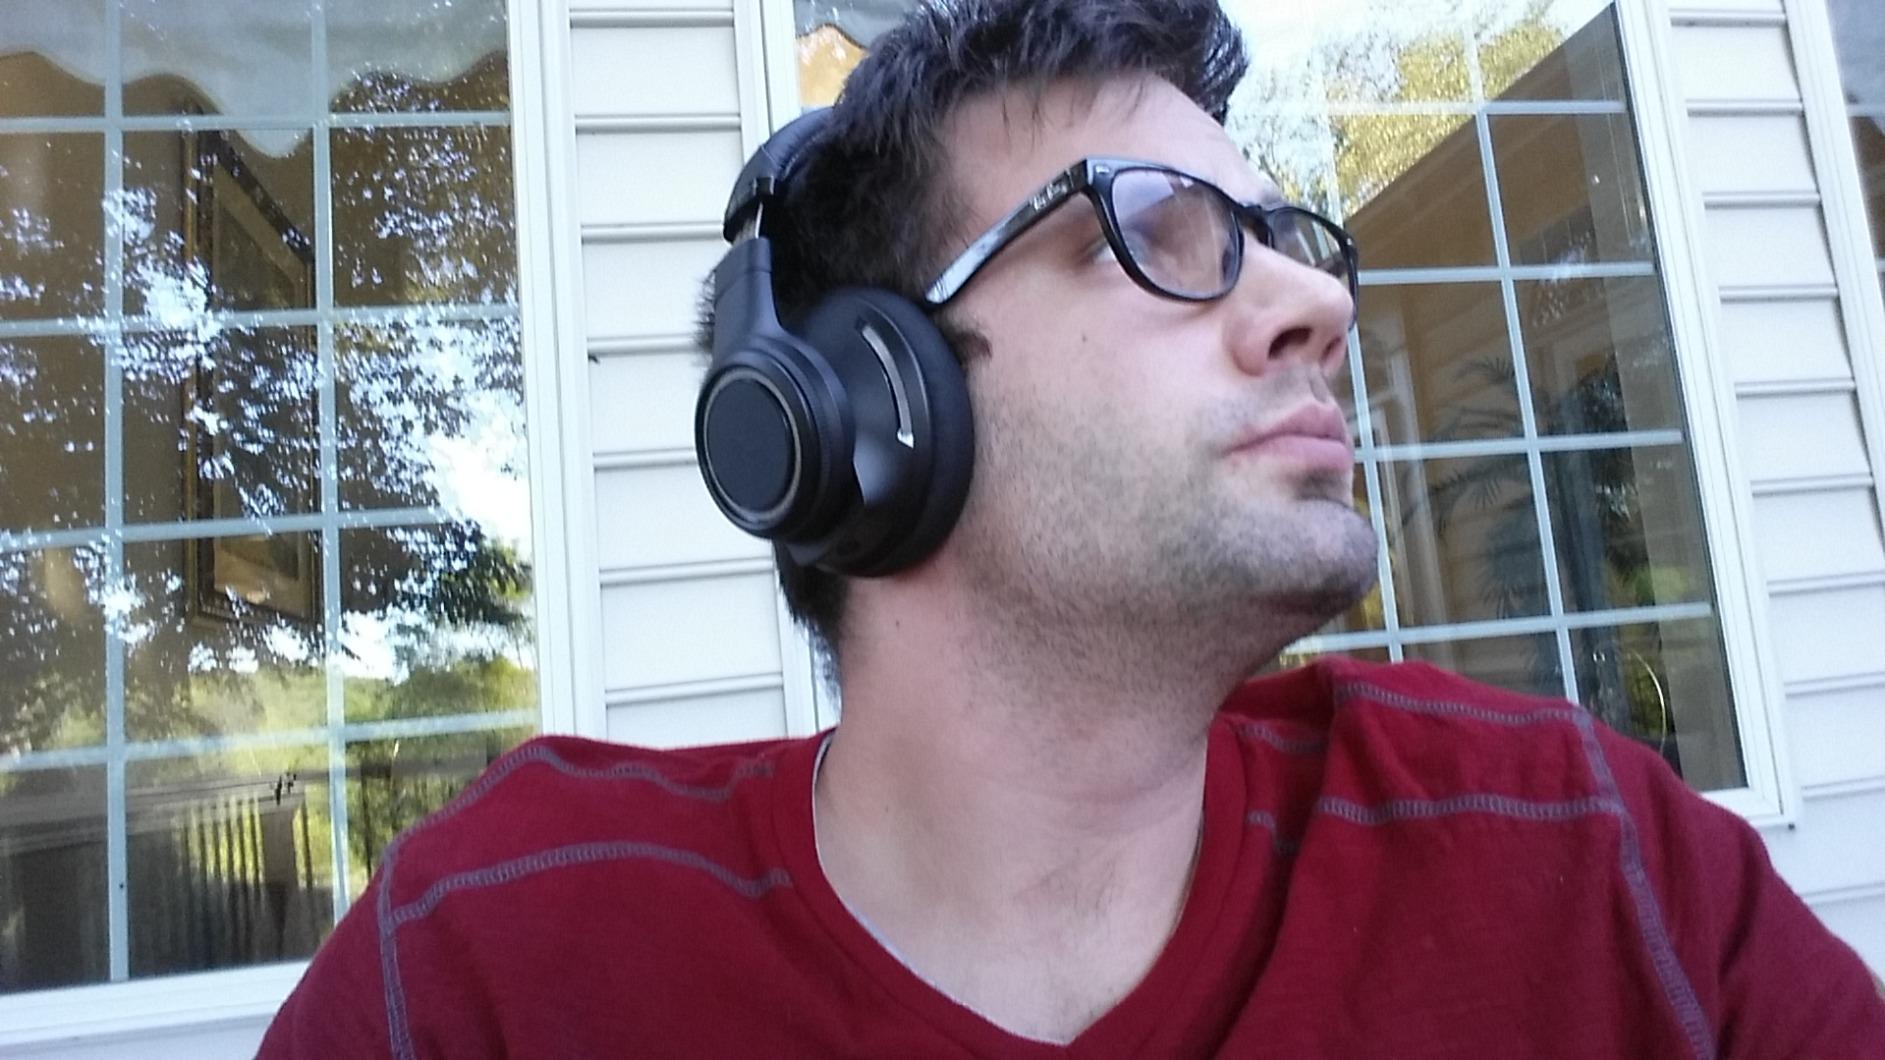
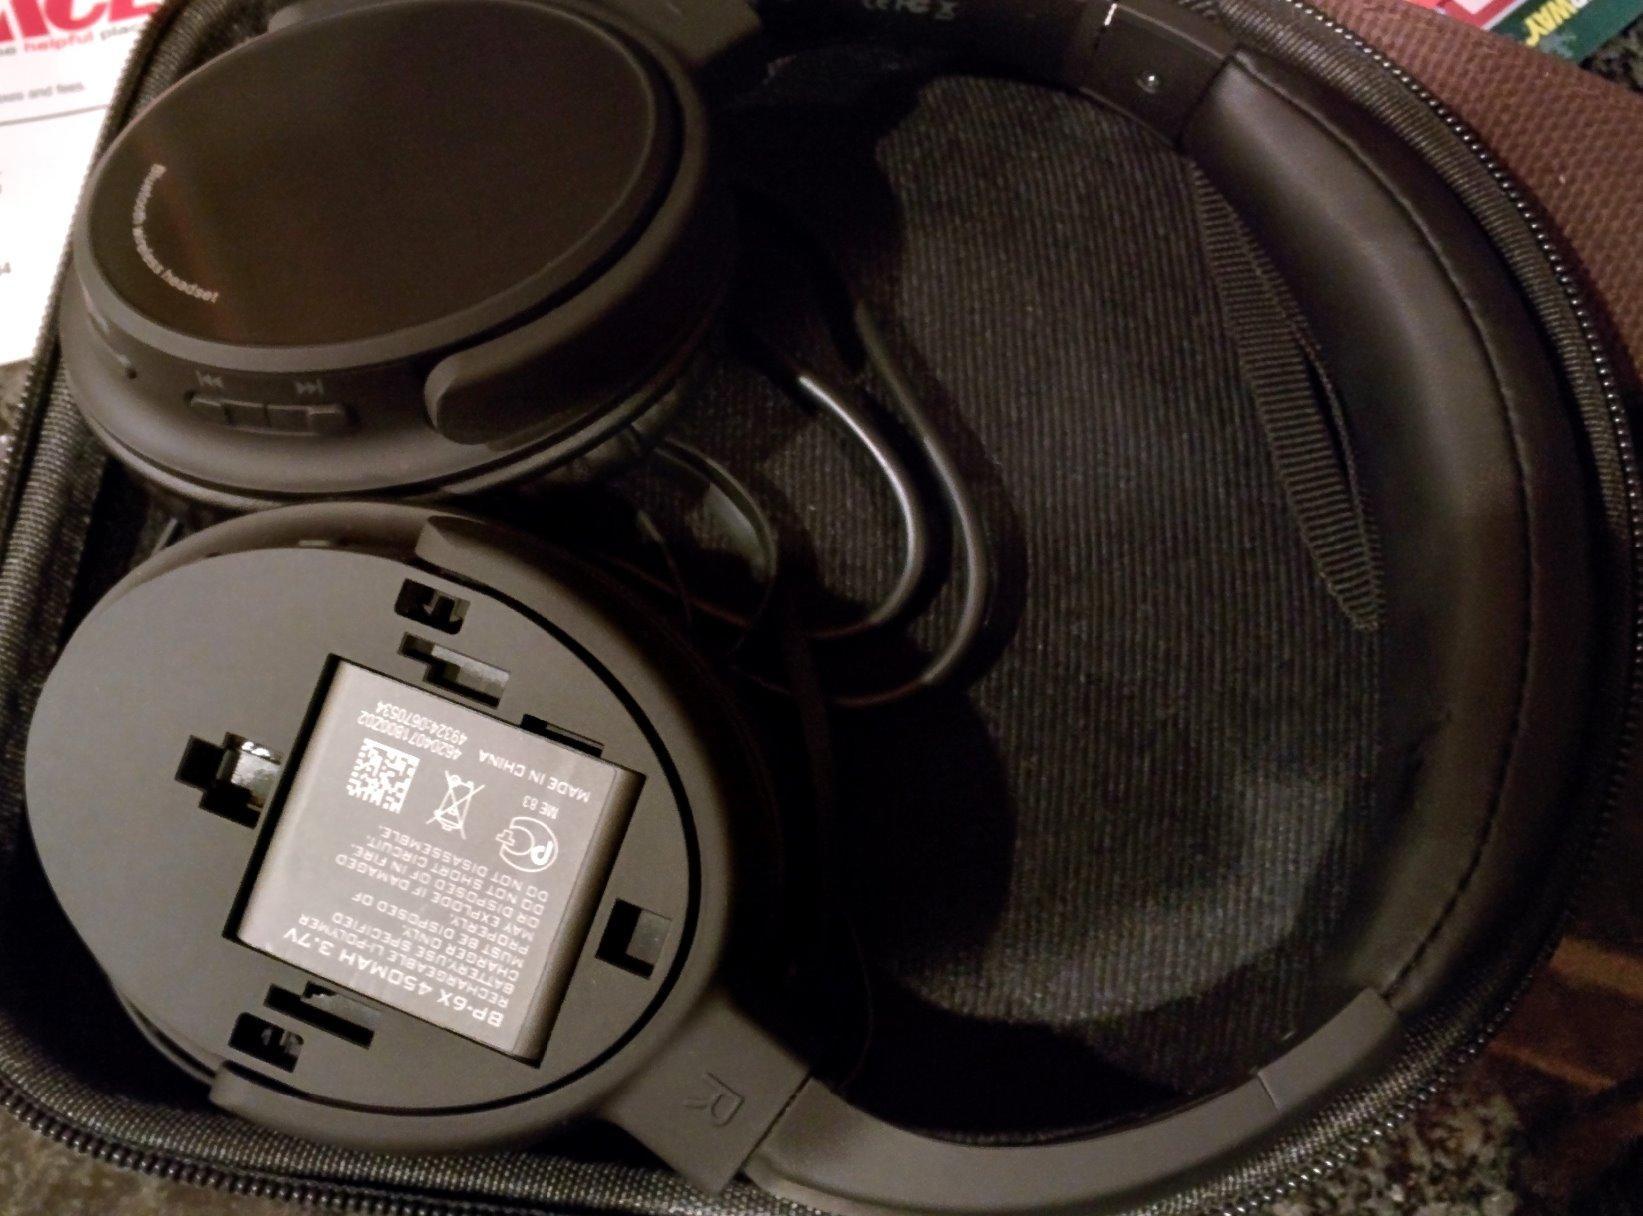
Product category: headphones
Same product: no